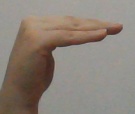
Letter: haa